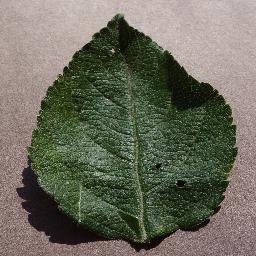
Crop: apple
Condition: healthy